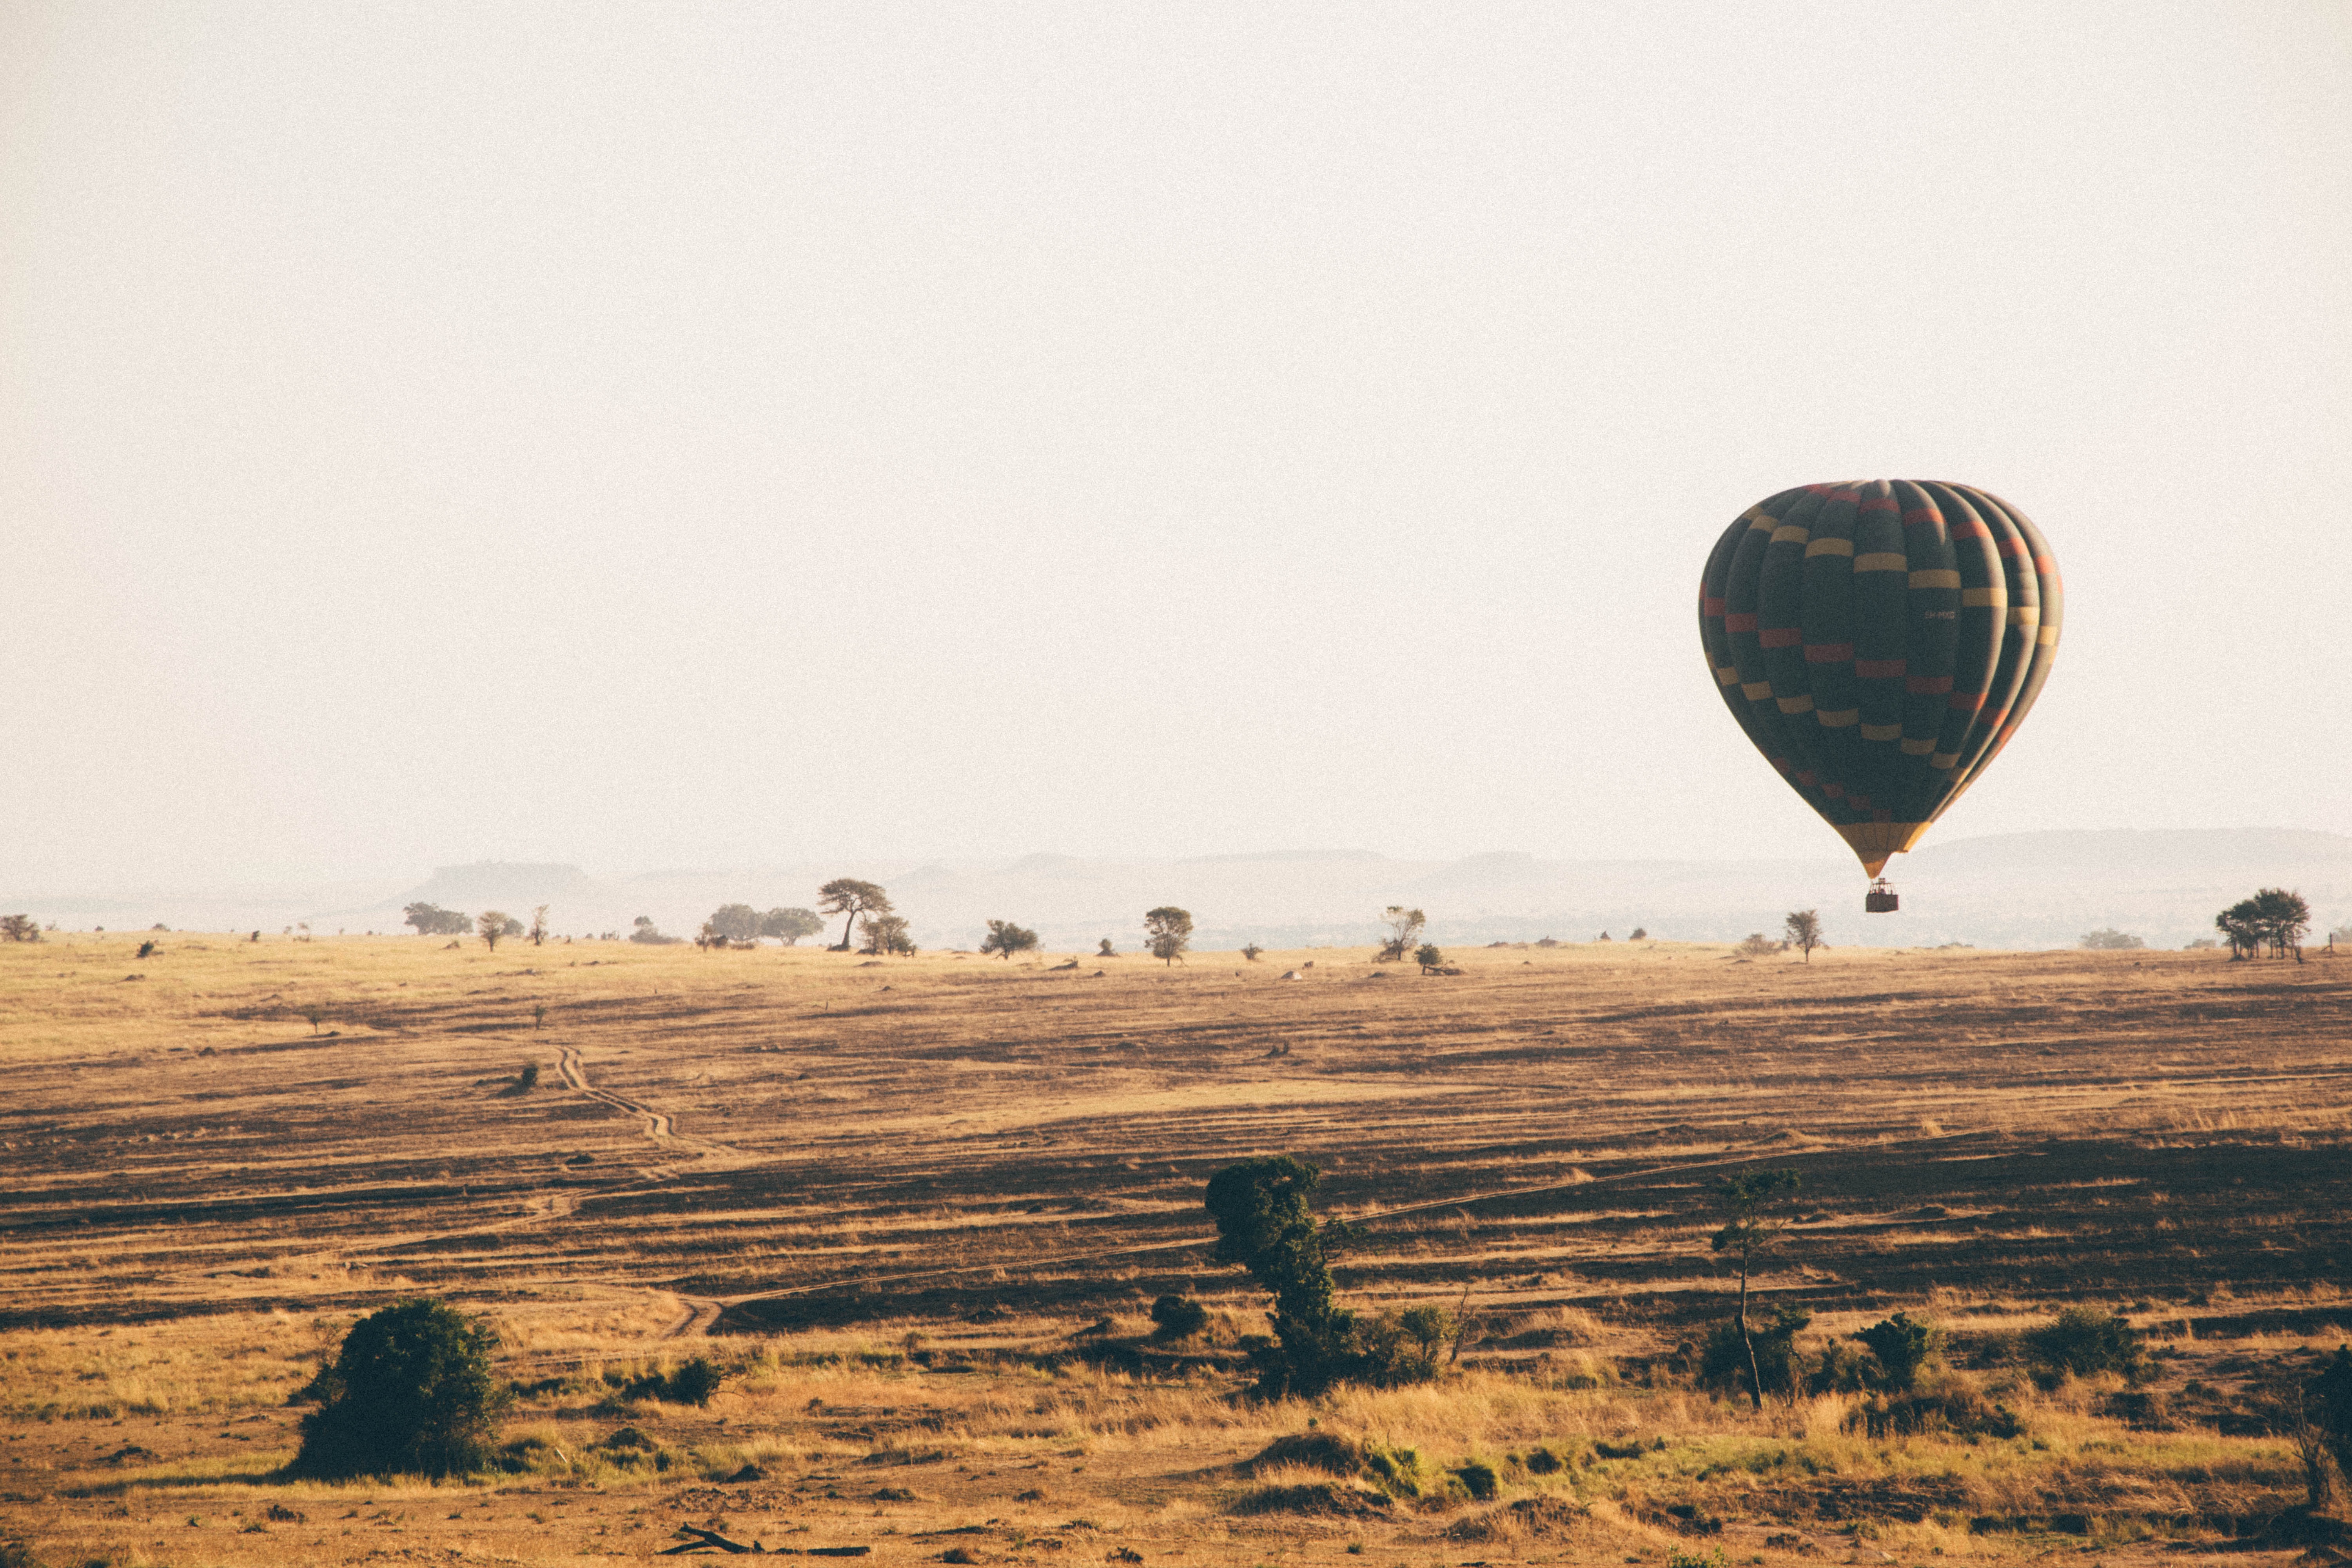
sky, field, balloon, hot air balloon, aircraft, wildlife, vehicle, toy, hot air ballooning, atmosphere of earth